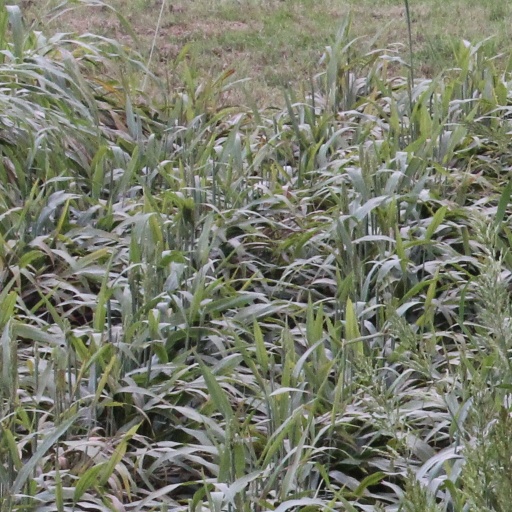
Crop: sorghum